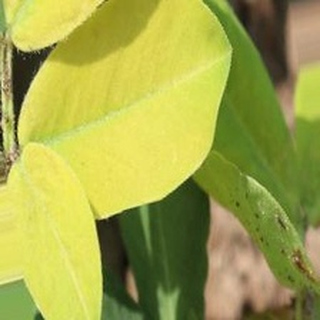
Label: groundnut_nutrition_deficiency